Sky position (RA, Dec in degrees): 226.853, 5.106
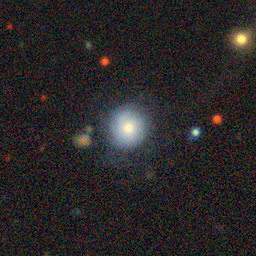
Galaxy morphology: Round Smooth Galaxies